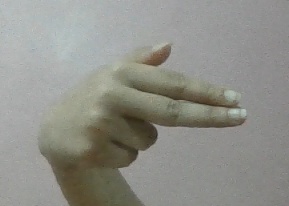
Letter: ghain